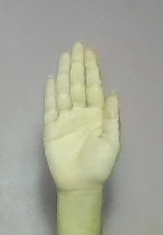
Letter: seen